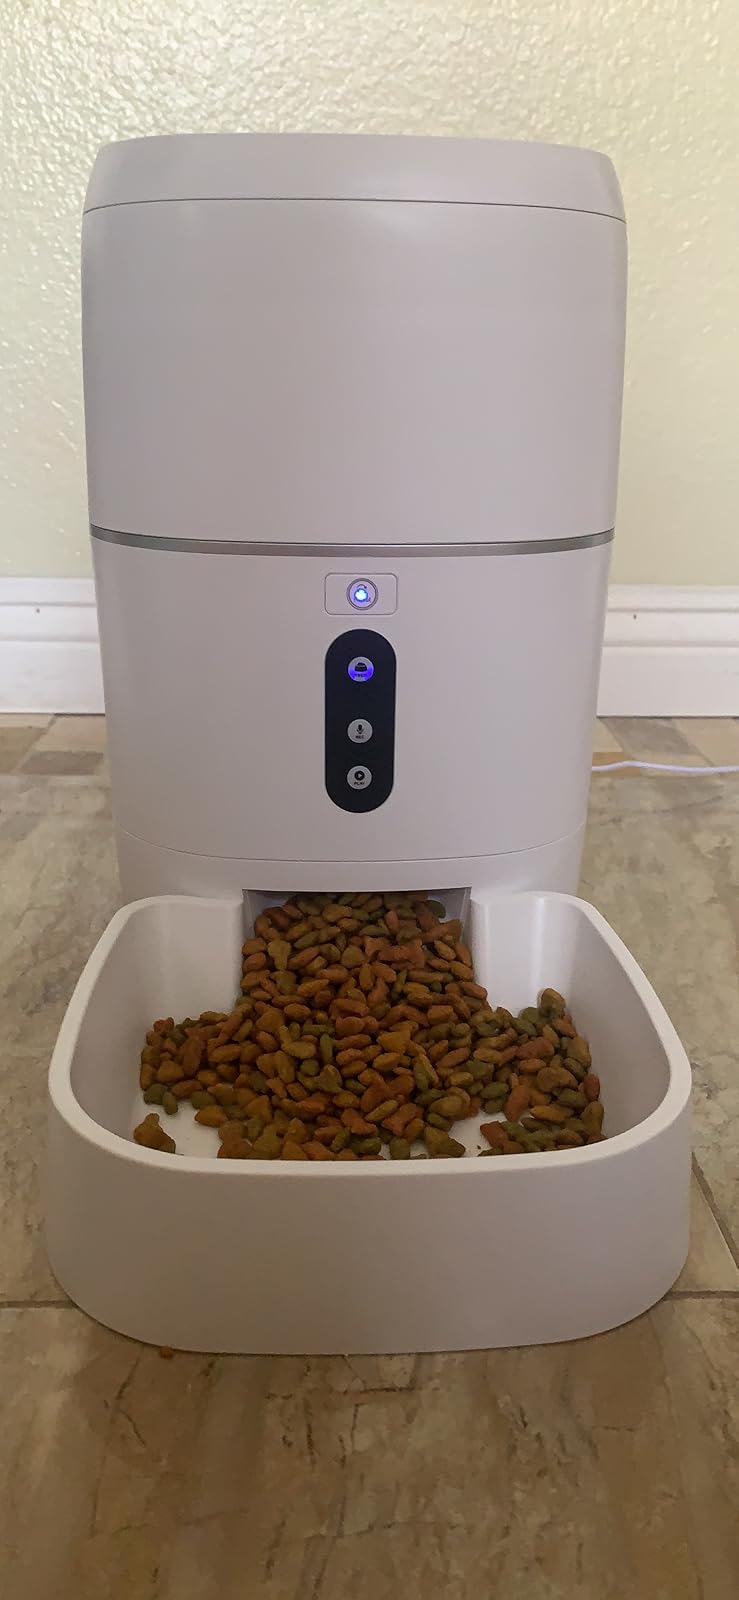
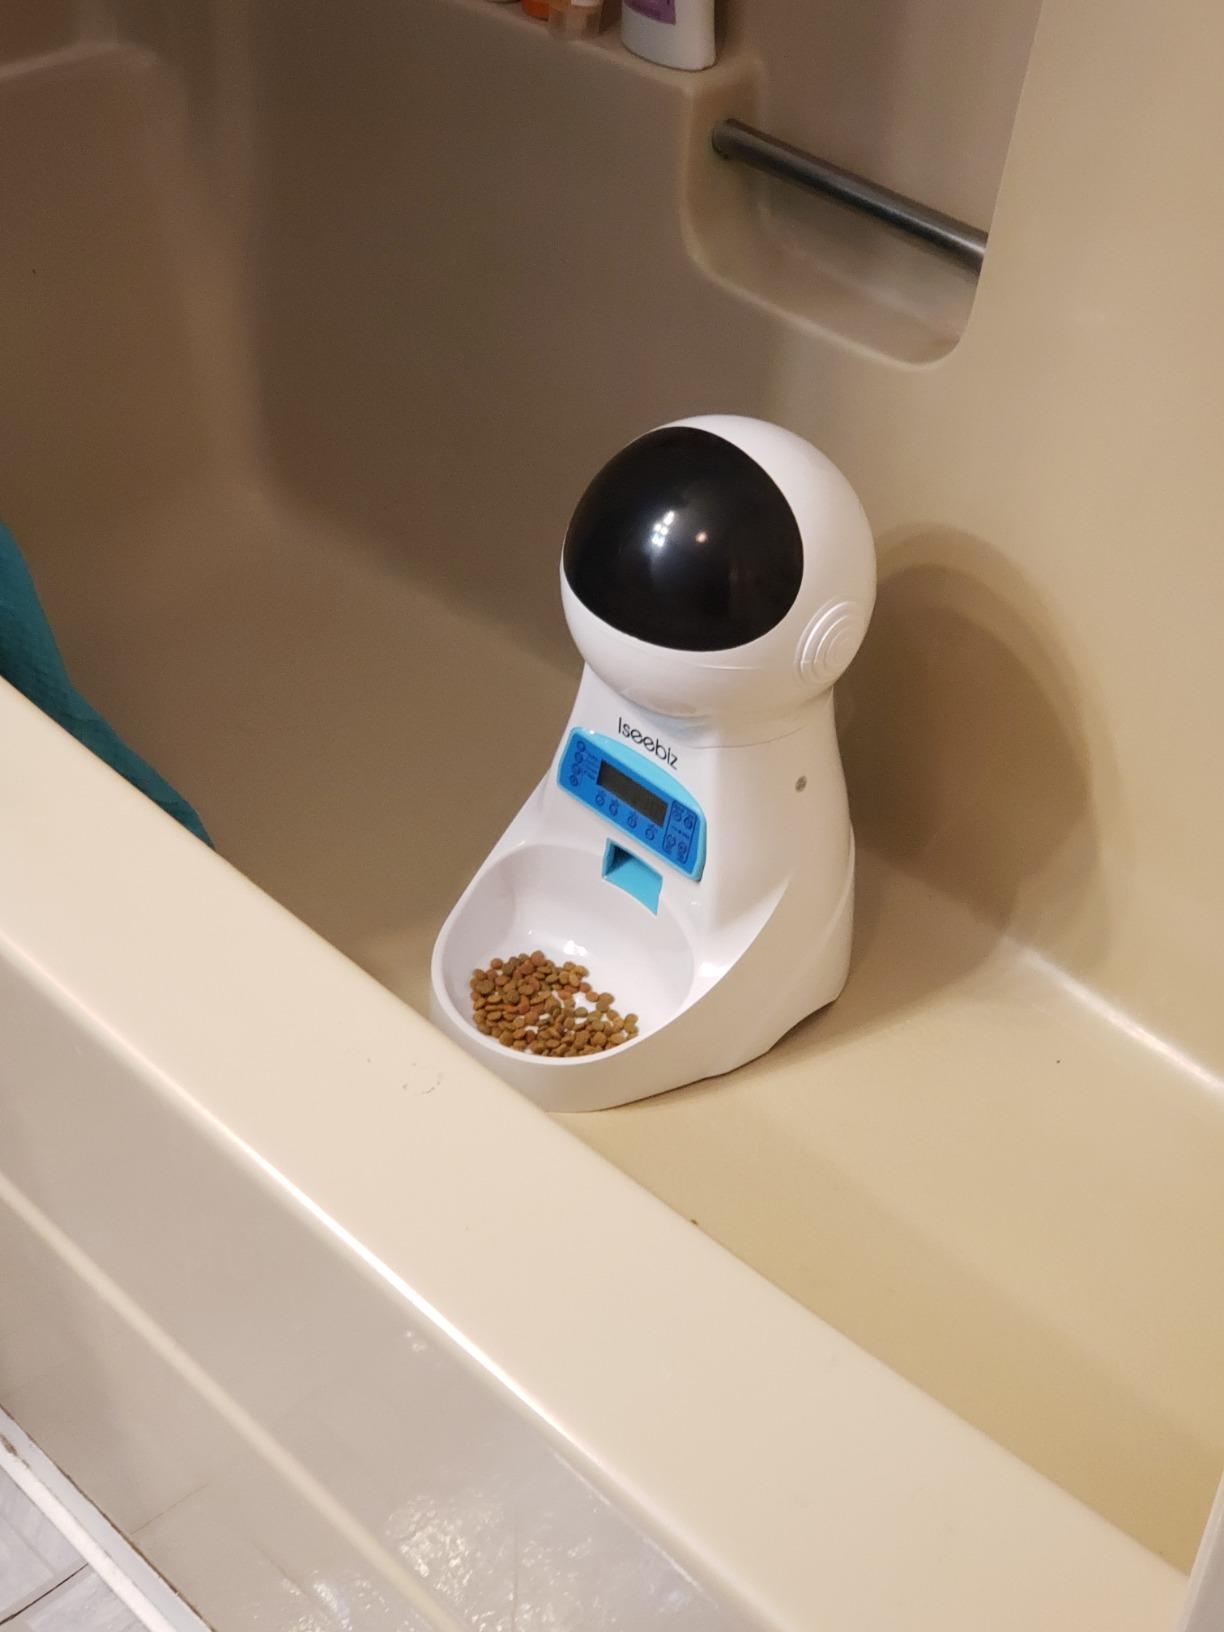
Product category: items_feeder
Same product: no